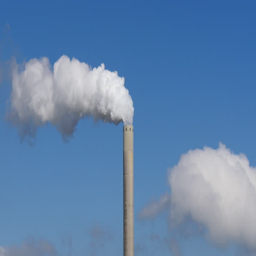
smoke and steam from an industrial plant , 4k footage